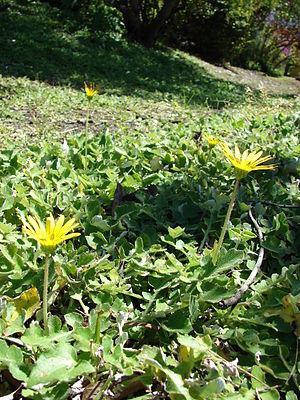
Arctotheca calendula est une plante, originaire d'Afrique du Sud et naturalisée en Europe occidentale, où elle est parfois utilisée comme plante tapissante dans les jardins. Elle appartient à la famille des Asteraceae, dans laquelle ce qu'on appelle parfois improprement « fleur » est en fait un capitule floral entouré d'un involucre de bractées. Le capitule est jaune, portant des fleurs extérieures ligulées et un disque central de fleurs tubulées.